Gavril Bănulescu-Bodoni

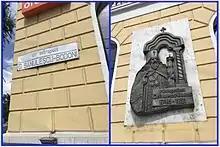
Road name and commemorative plaque in Chisinau, Moldova, commemorating Archbishop Gavril Bănulescu-Bodoni.

The local boyars, led by Bănulescu-Bodoni, petitioned for self-rule and the establishment of a civil government based on the Moldavian traditional laws. In 1818, a special autonomous region was created, which had both Moldavian (Romanian) and Russian as languages used in the local administration.